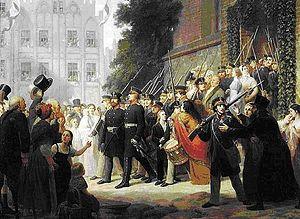
Landwehr, ou Landeswehr, est un terme de langue allemande utilisé pour se référer à certaines armées nationales, ou milices au XIXᵉ siècle et au début du XXᵉ siècle en Europe. En allemand, le mot signifie défense du pays. La Garde nationale mobile est l'équivalence française.